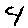
Label: 4